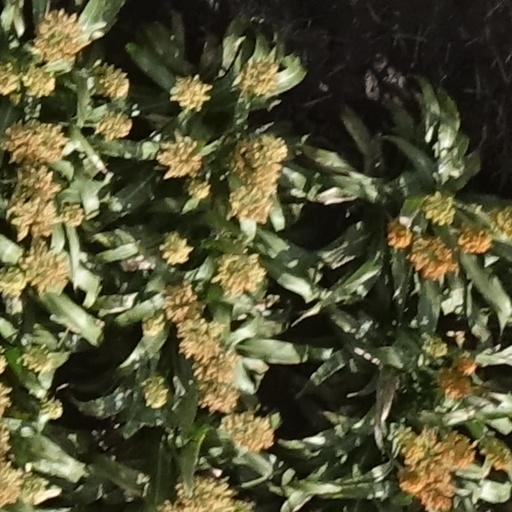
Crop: sorghum